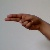
The image shows a hand gesture representing the letter 'H' in Indian Sign Language.